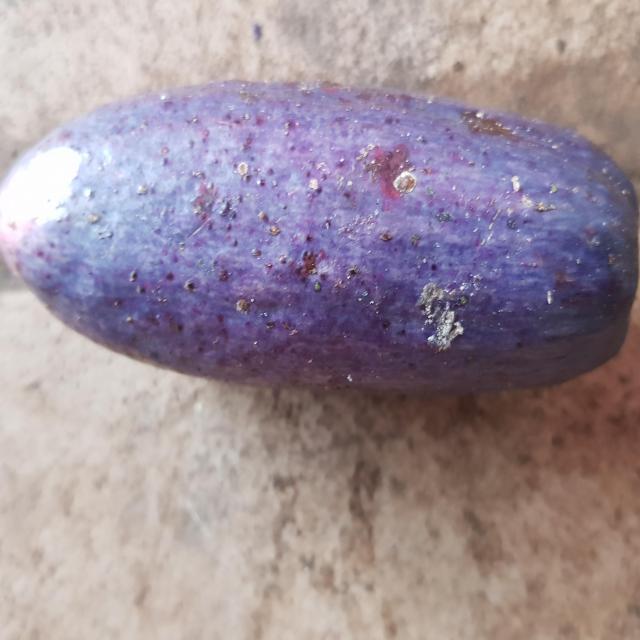
Plum grade: unaffected